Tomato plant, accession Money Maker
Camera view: horizontal (90 deg, fisheye); turntable rotation: 210 degrees
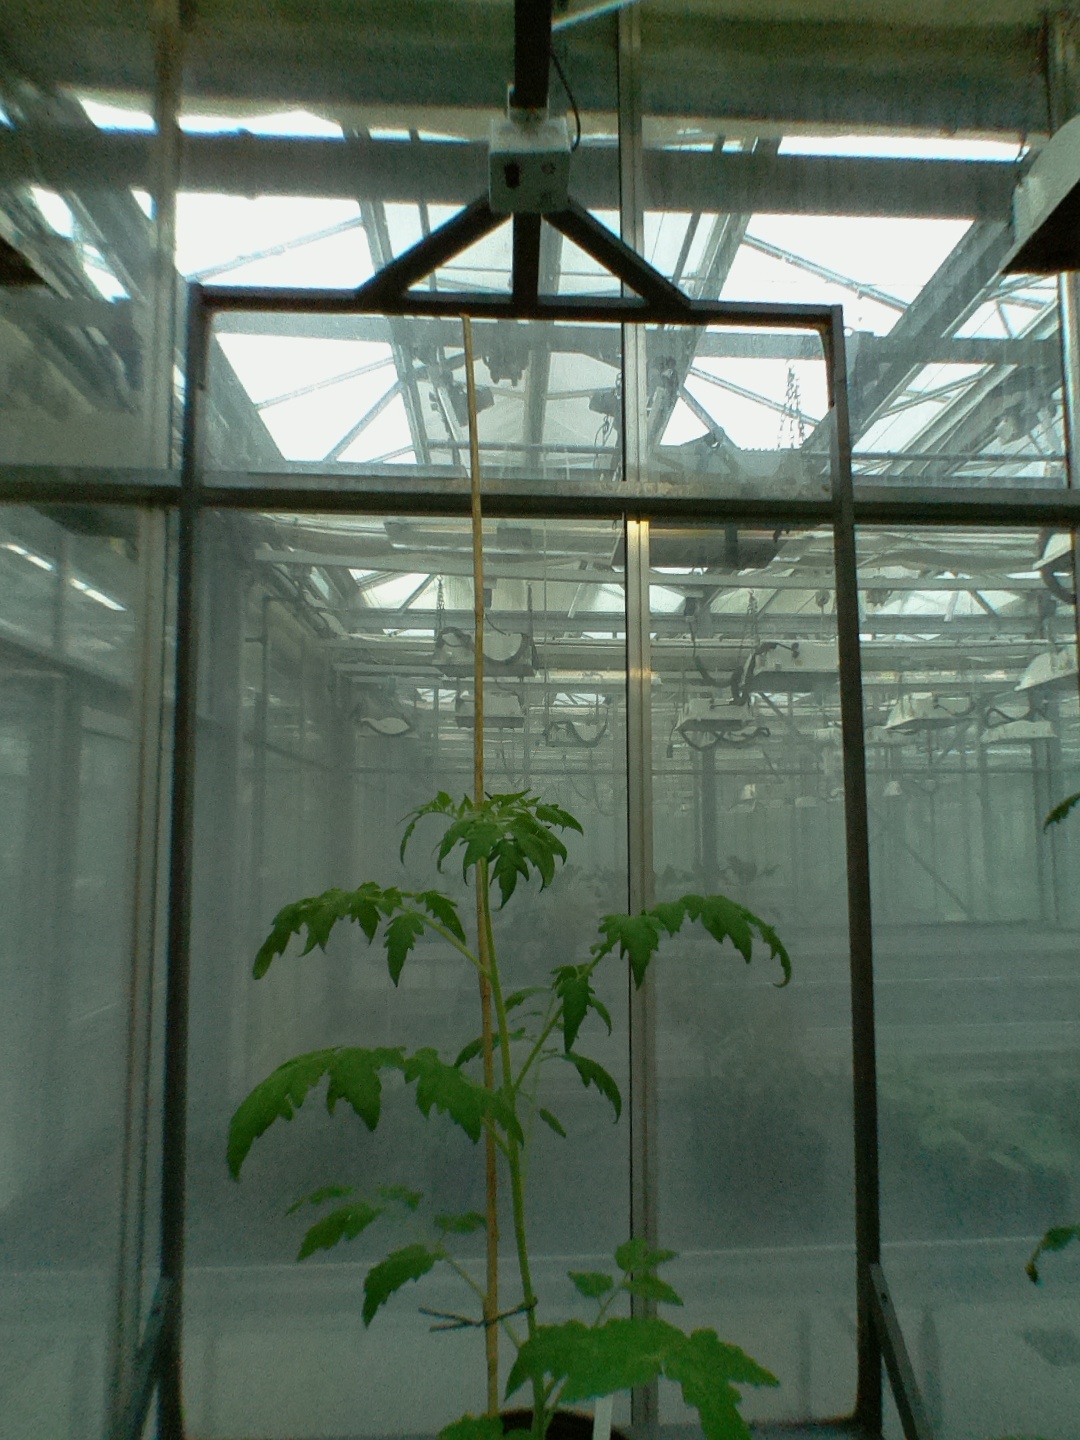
BBCH growth stage 14: 8 of true leaves visible